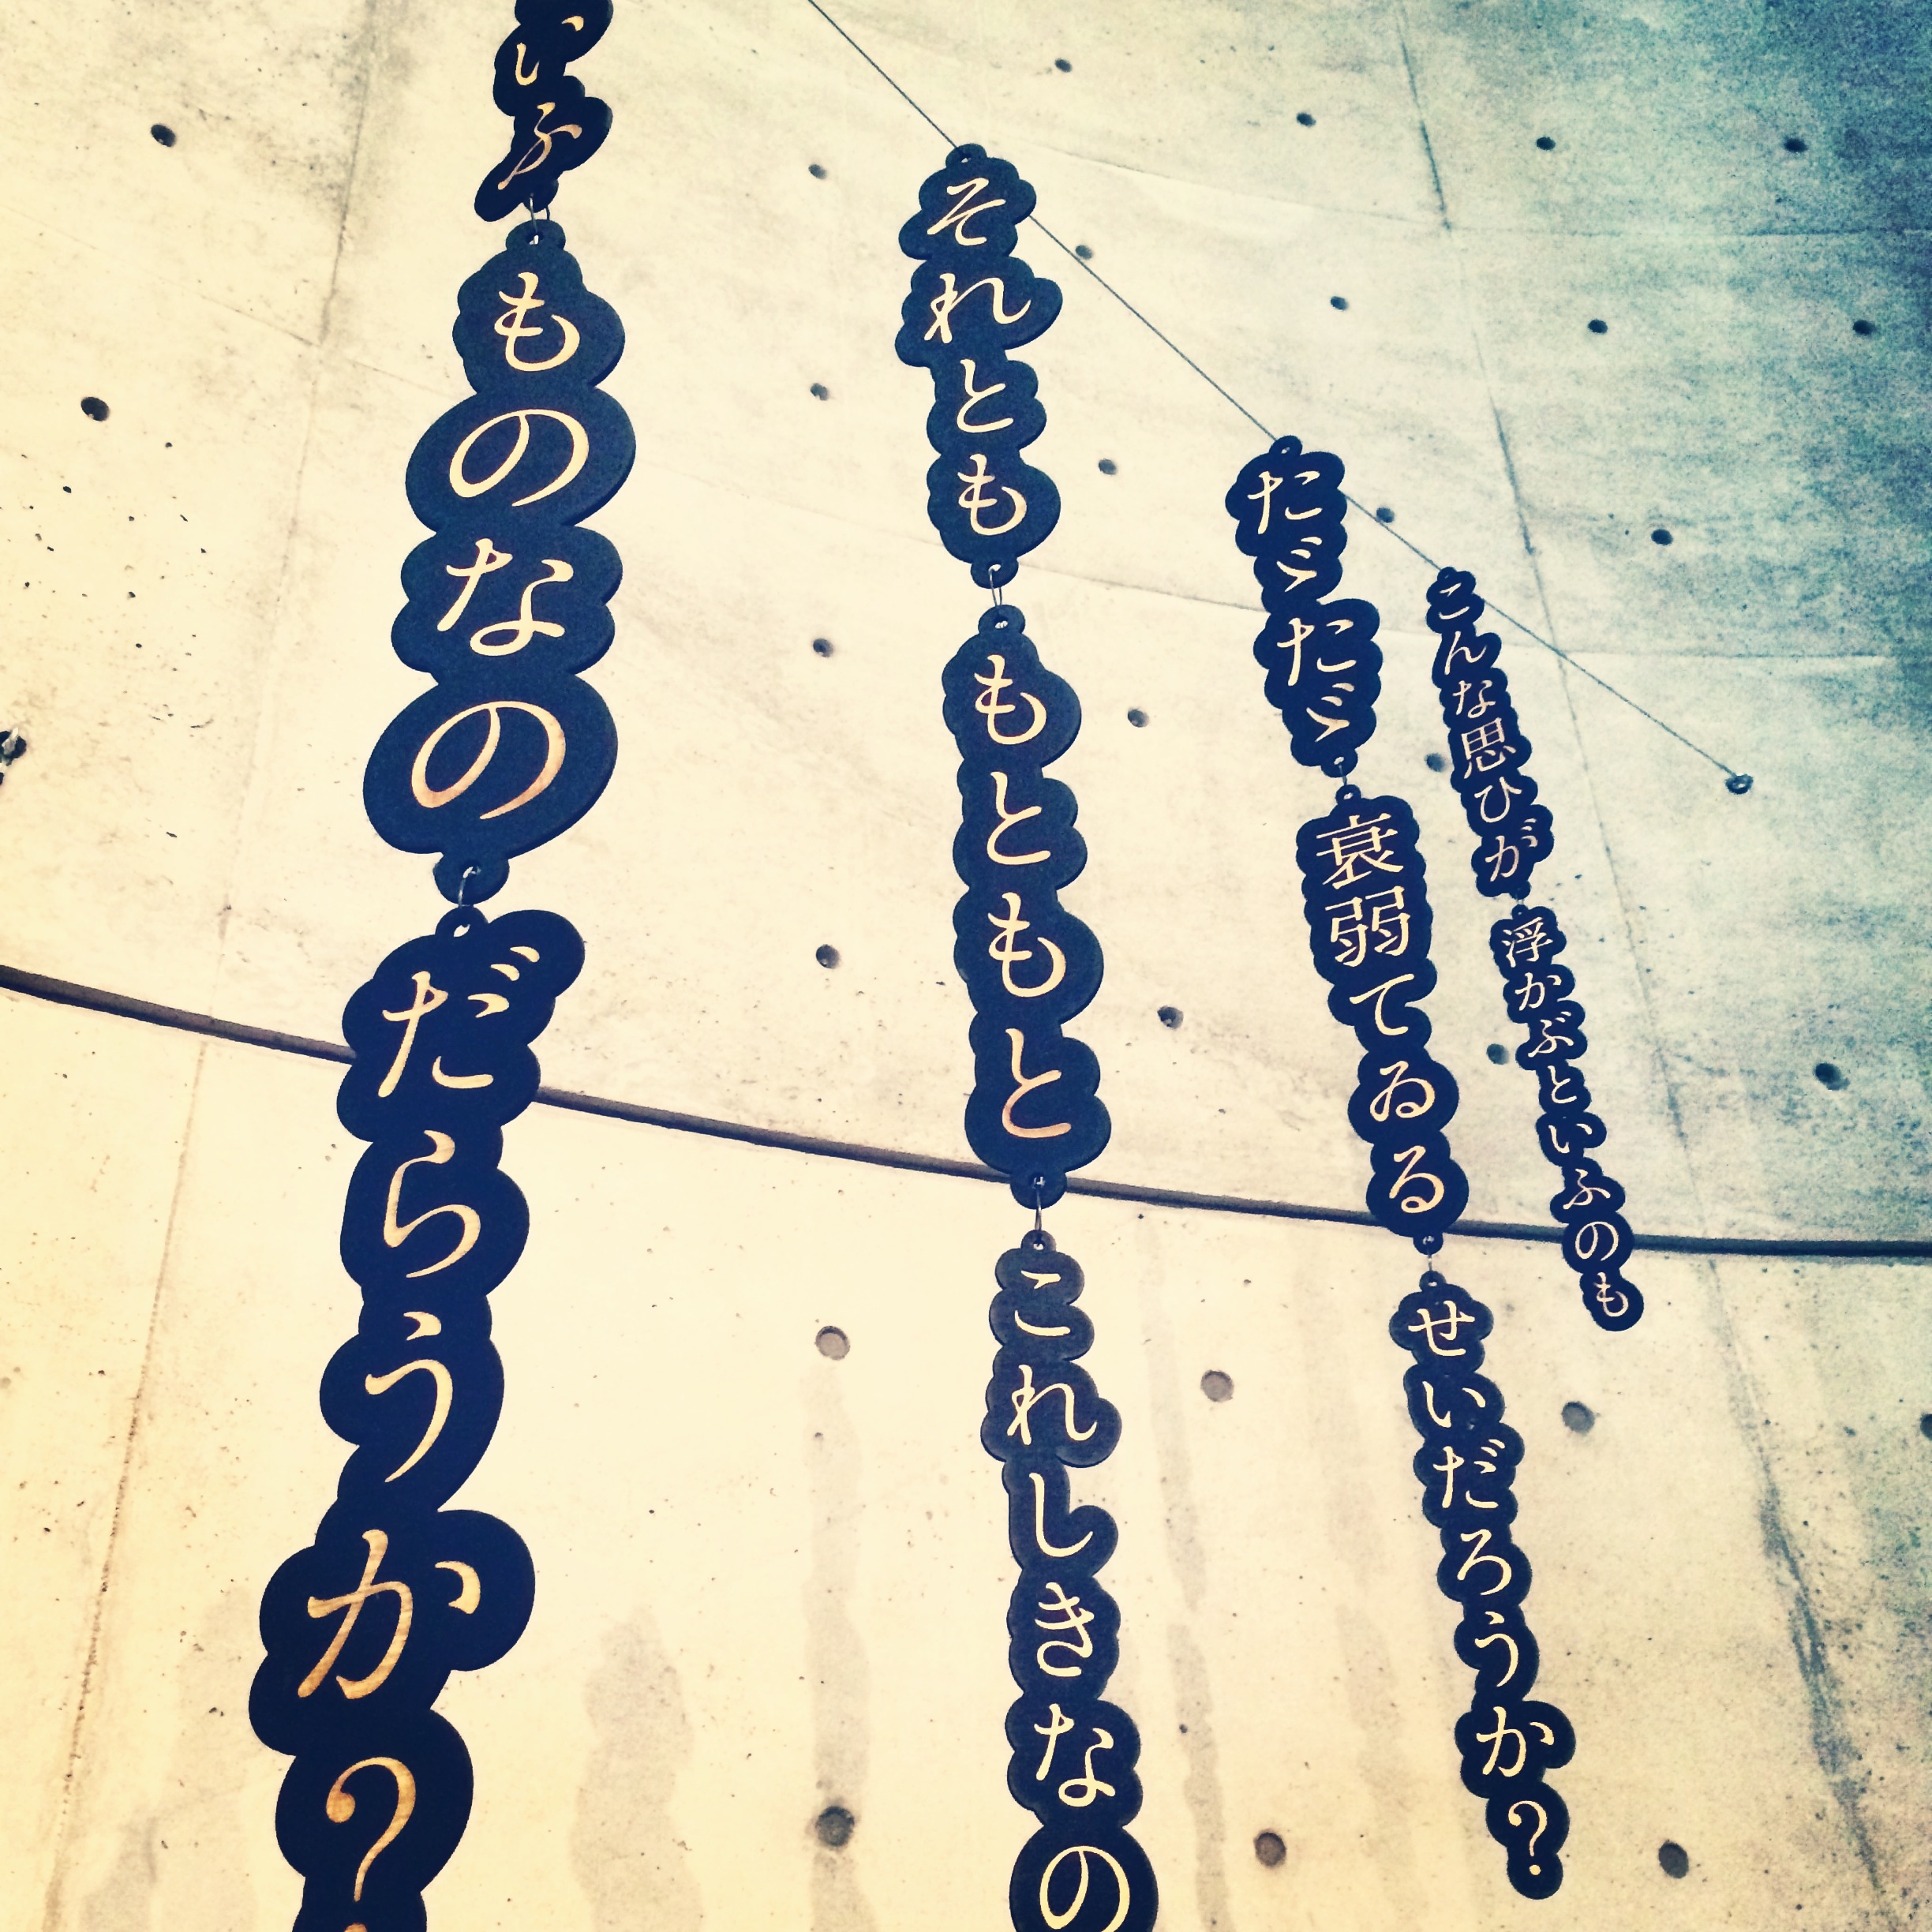
number, line, color, blue, circle, font, art, text, handwriting, calligraphy, shape